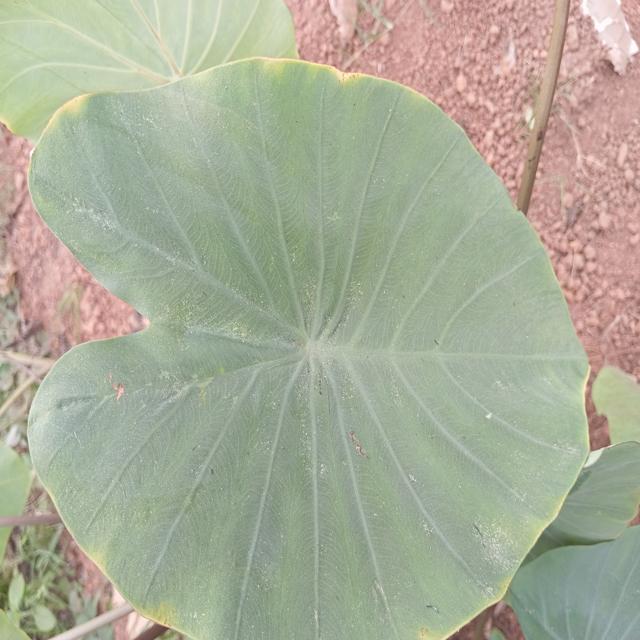
Label: Early_Blight